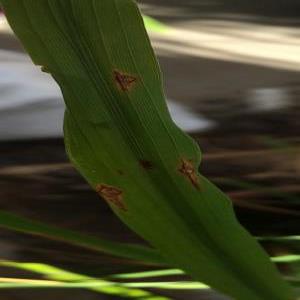
Disease: Blast